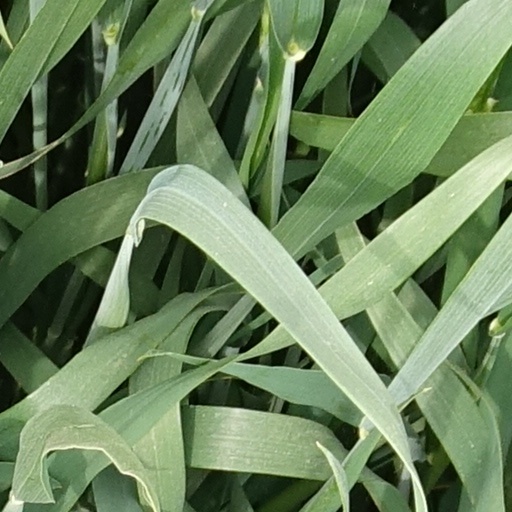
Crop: wheat